F.C. Lailapas

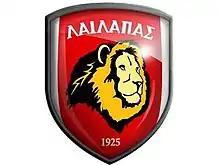

Lailapas Football Club (transliterated "Athlitikos Podosfairikos Syllogos Lailapas"), is a Greek football club based in Chios, Greece, competing in the Fourth Division of Greek football. The team play their home matches at the Fafalion Stadium in Vrontados.